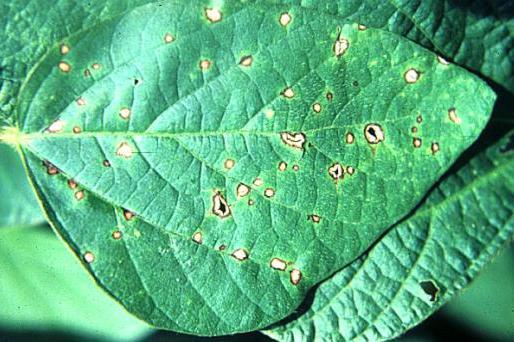
Plant: Soybean
Disease: soybean frog eye leaf spot